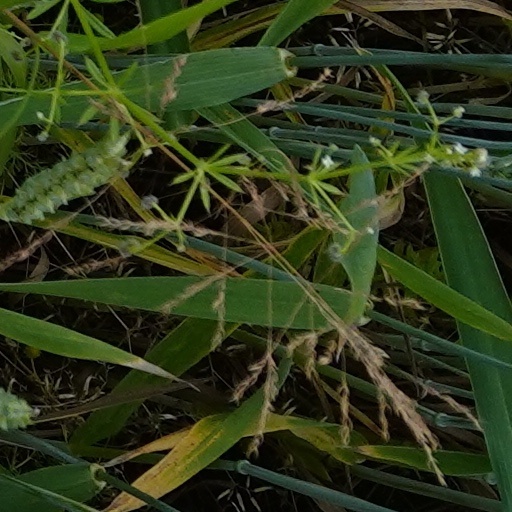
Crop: wheat